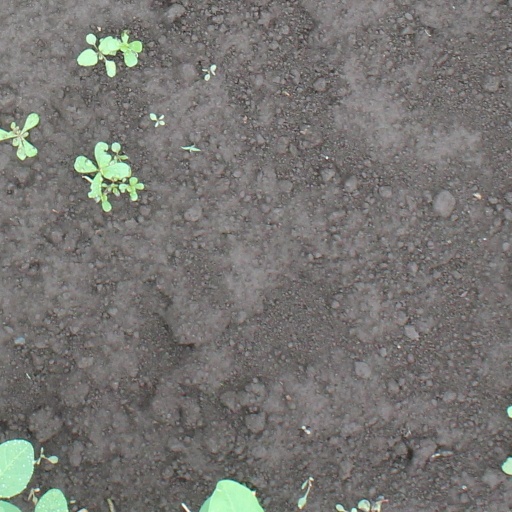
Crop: soybean